Mounts Botanical Garden

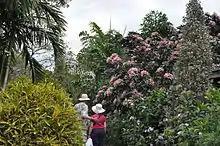
Mature tropical plants and trees adorn the mile long meandering route through the garden

Botanical plantings began shortly after the Mounts Building was built and opened in 1954. Then Palm Beach County Cooperative Extension Director, Marvin Mounts, desired to create a tropical fruit tree arboretum on the adjacent three acres. This vision was never realized, but many tropical fruits were planted, and a few remain to this day.